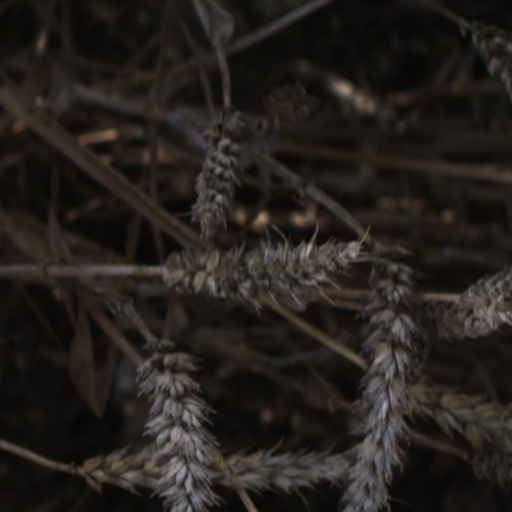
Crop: wheat